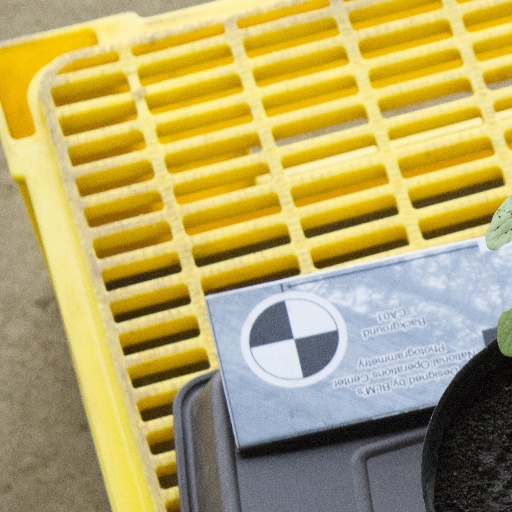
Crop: soybean